Porter Rockwell

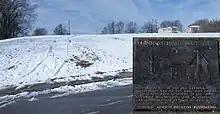
Marker on the Mormon Walking Tour in Independence commemorating the house where Rockwell was accused of shooting Missouri Governor Lilburn BoggsThe steeple of the Independence Temple by the Temple Lot is visible in the trees at the top of the hill.

On the evening of May 6, 1842, Lilburn Boggs was shot by an unknown party who fired at him through a window as he read a newspaper in his study. He was badly wounded but survived. Boggs was the governor of Missouri who had signed the Executive Order 44 on October 27, 1838, known as the "Extermination Order" evicting Mormons from Missouri by violent and deadly means.